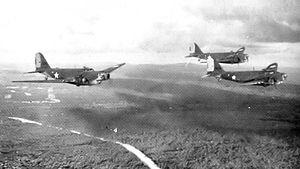
L'histoire de la Guyane britannique pendant la Seconde Guerre mondiale commence en 1939, après le déclenchement de la guerre en Europe et la déclaration de guerre du Royaume-Uni à l'Allemagne nazie. Comme toutes les autres colonies britanniques dans les Antilles, la Guyane britannique apporta son plein appui à l'effort de guerre des Alliés en fournissant du personnel pour les Forces armées britanniques, des terres pour une base militaire américaine, et des matières premières pour la production de guerre. Bien que l'économie guyanaise souffrit initialement de la guerre, des projets d'infrastructure à grande échelle furent entrepris, afin d'optimiser la production de marchandises pour l'effort de guerre, et à la fin de la guerre, en 1945, l'économie guyanaise avait plus que récupérée. Il y eut aussi d'importants changements dans le système politique du pays au cours de la même période, comme la légalisation des partis politiques et l'émancipation des femmes.